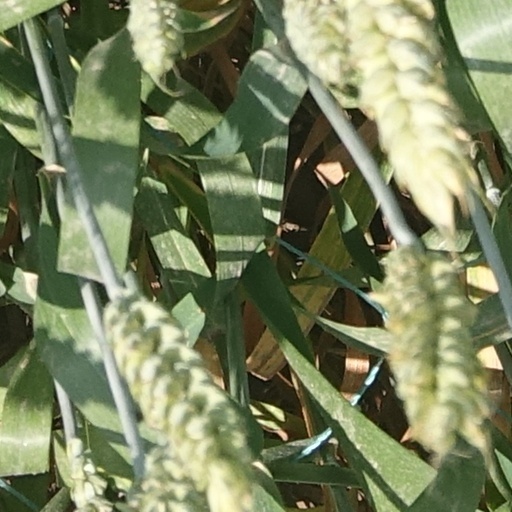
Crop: wheat